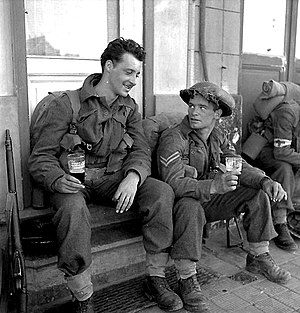
Slaget ved Schelde / Åbningen af Schelde / Operation Infatuate: Erobringen af Walcheren
Soldater fra Royal Regiment of Canada holder hvil i Blankenberge, september 1944.
Slaget ved Schelde var en række militære operationer, som blev udført af 1. canadiske armé under generalløjtnant Guy Simonds. Slaget foregik i det nordlige Belgien og det sydvestlige Holland under 2. verdenskrig mellem 2. oktober og 8. november 1944